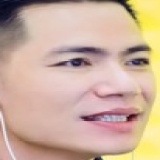
ca sĩ Đinh Duy Chinh